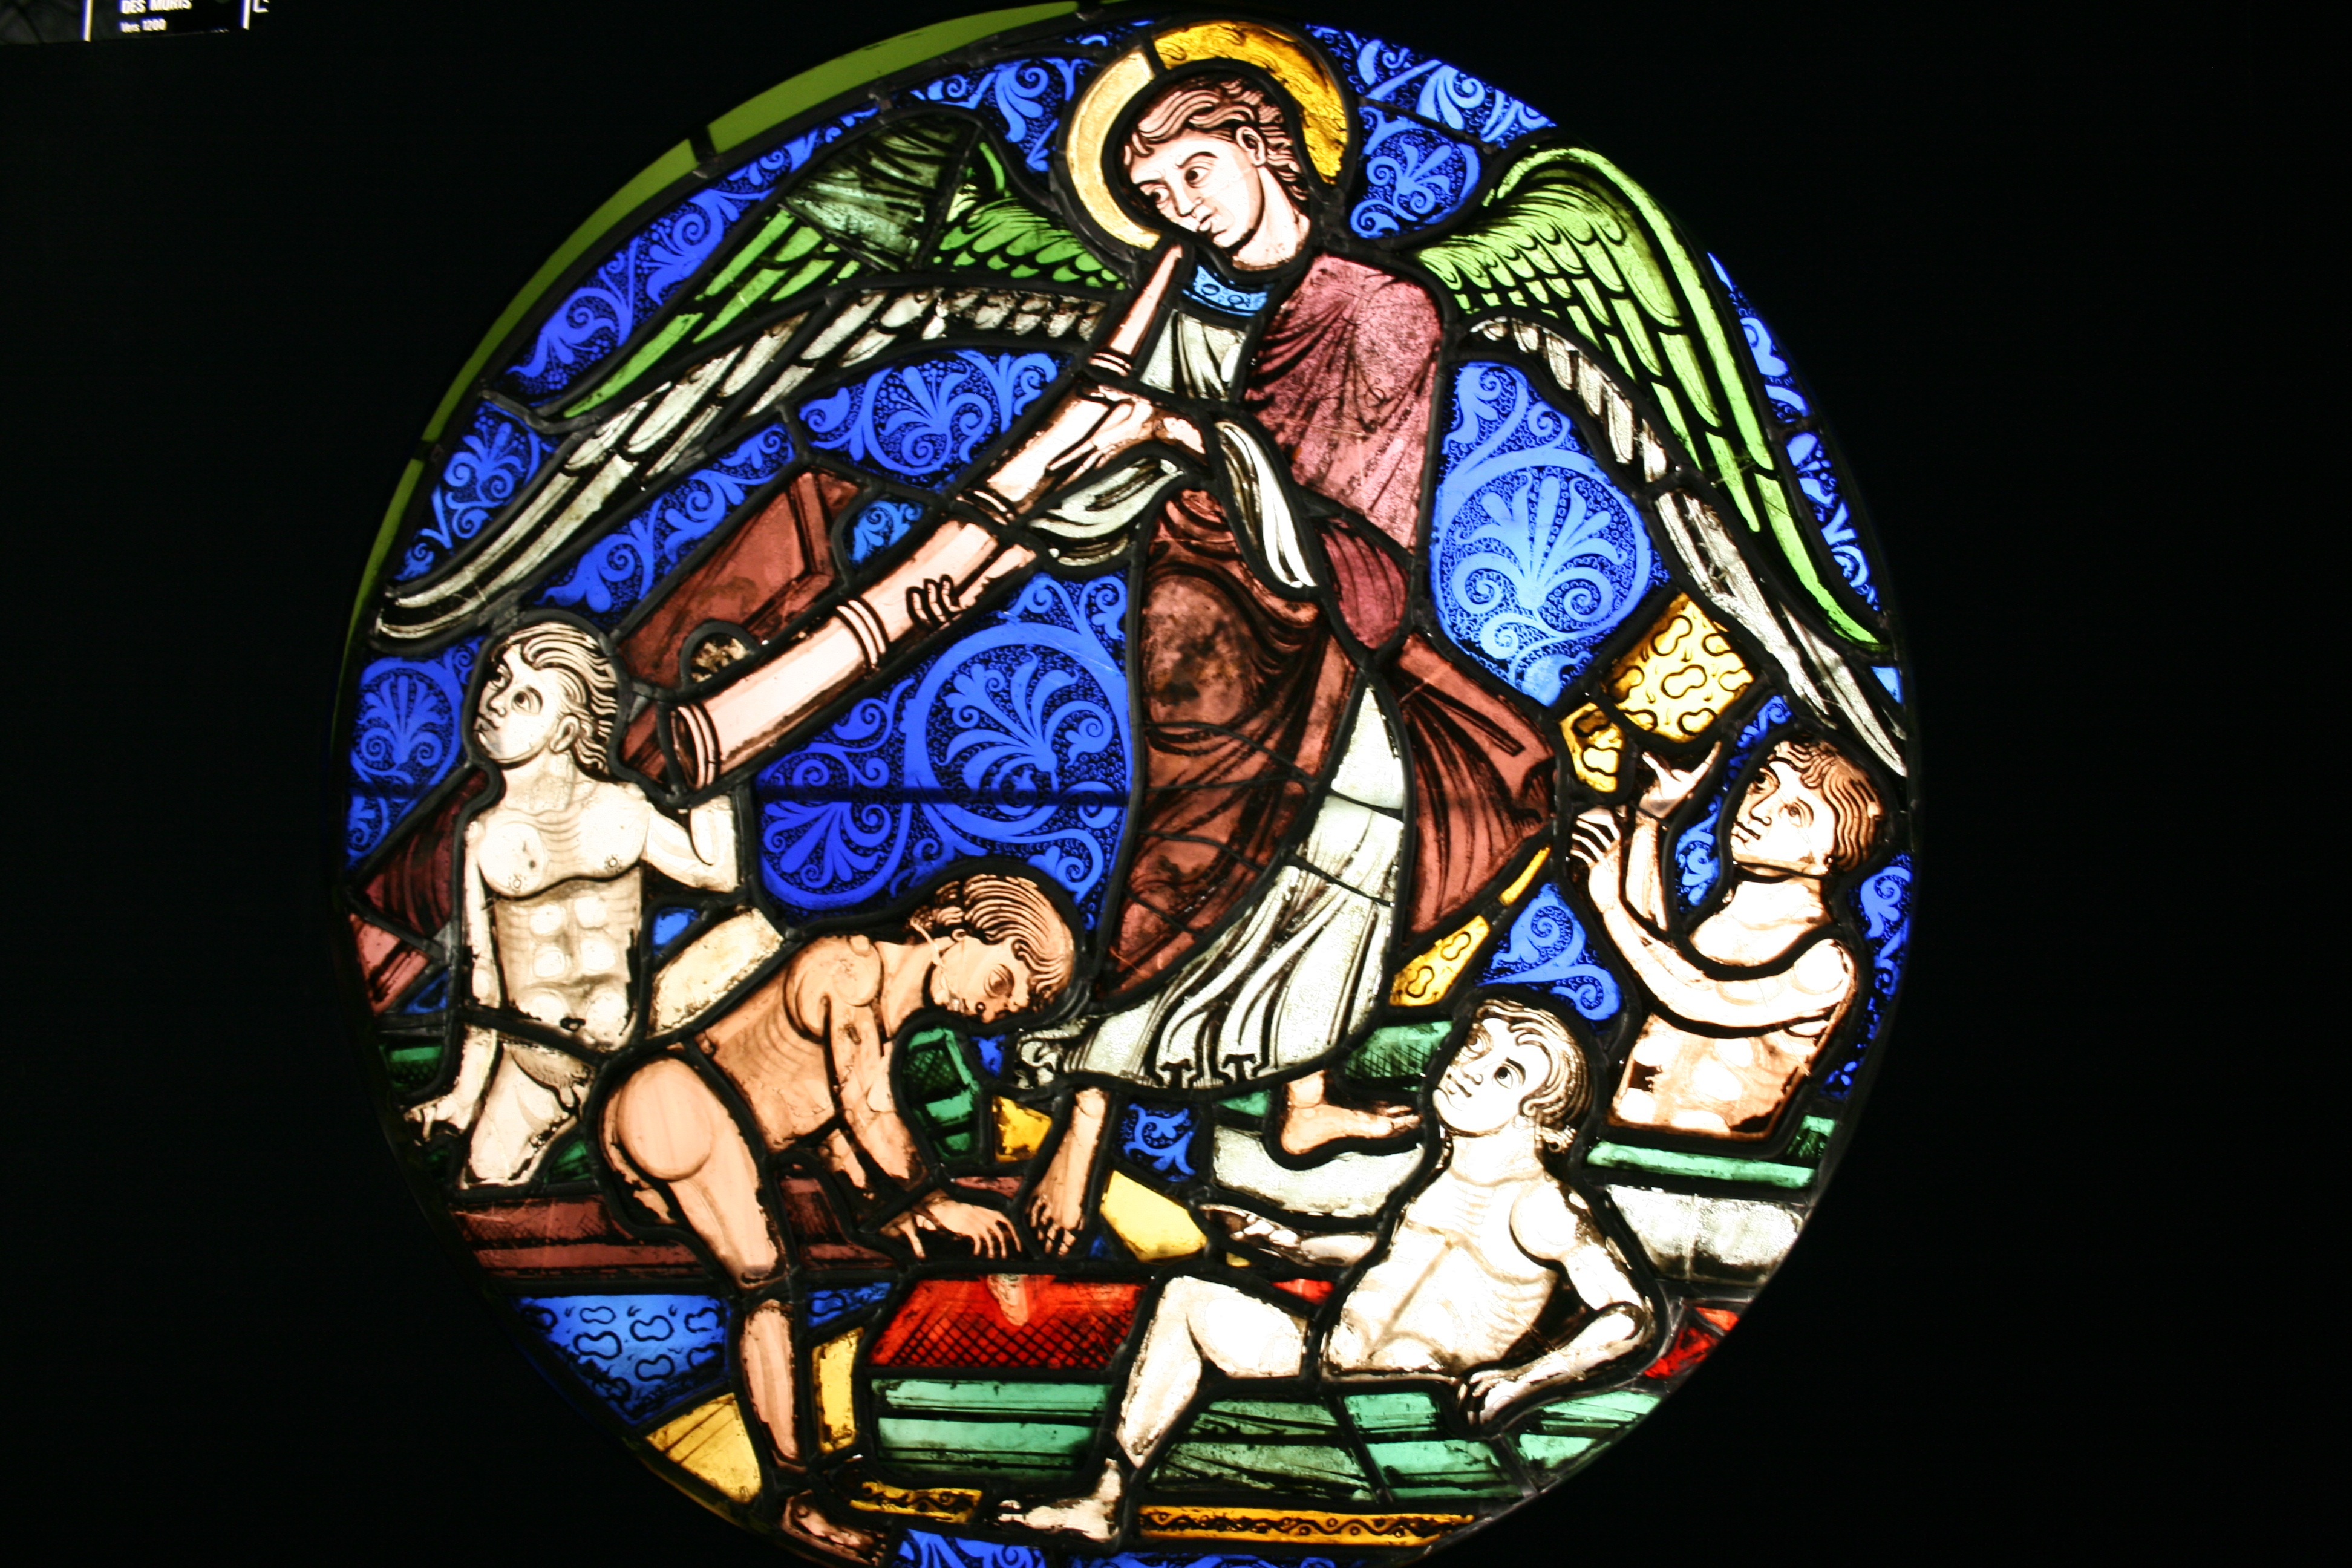
window, glass, paris, material, stained glass, symmetry, middle ages, medieval stained glass window, cluny museum, museum of the middle ages